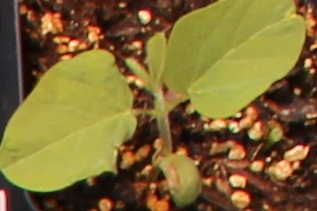
Label: Soybean